Ottran

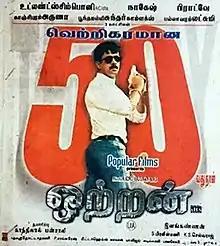
Poster

Ottran is a 2003 Indian Tamil-language spy thriller film directed by Ilankannan in his debut. The film stars Arjun and Simran, while Manorama, Vadivelu, Tejashree, and Sarath Babu play supporting roles. The score and soundtrack were composed by Pravin Mani. The film was released on 24 October 2003 and was a success.